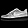
Label: Sneaker